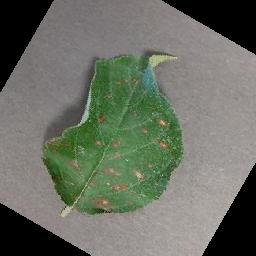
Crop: apple
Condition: cedar_rust